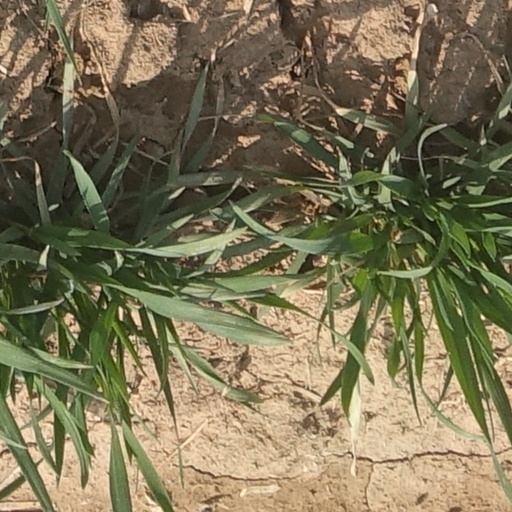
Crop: wheat